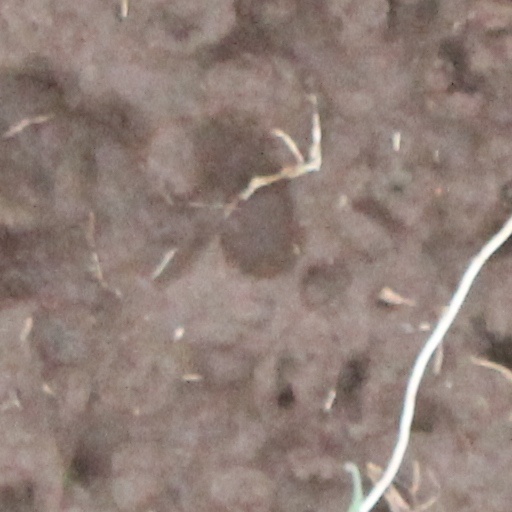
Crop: wheat